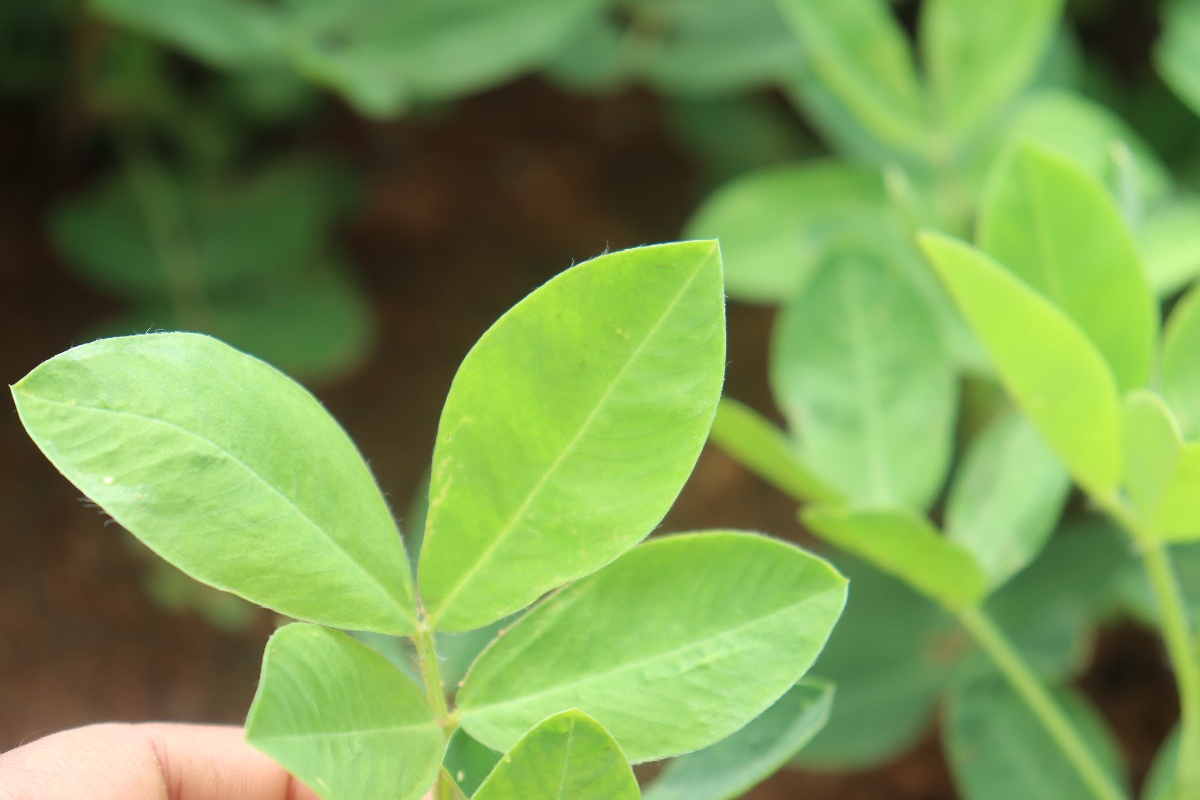
Label: healthy leaf